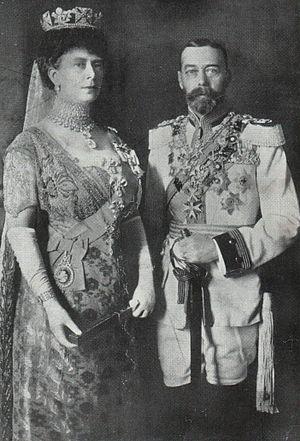
George V, né George Frederick Ernest Albert le 3 juin 1865 et mort le 20 janvier 1936, fut roi du Royaume-Uni et des dominions, et empereur des Indes du 6 mai 1910 jusqu'à sa mort.